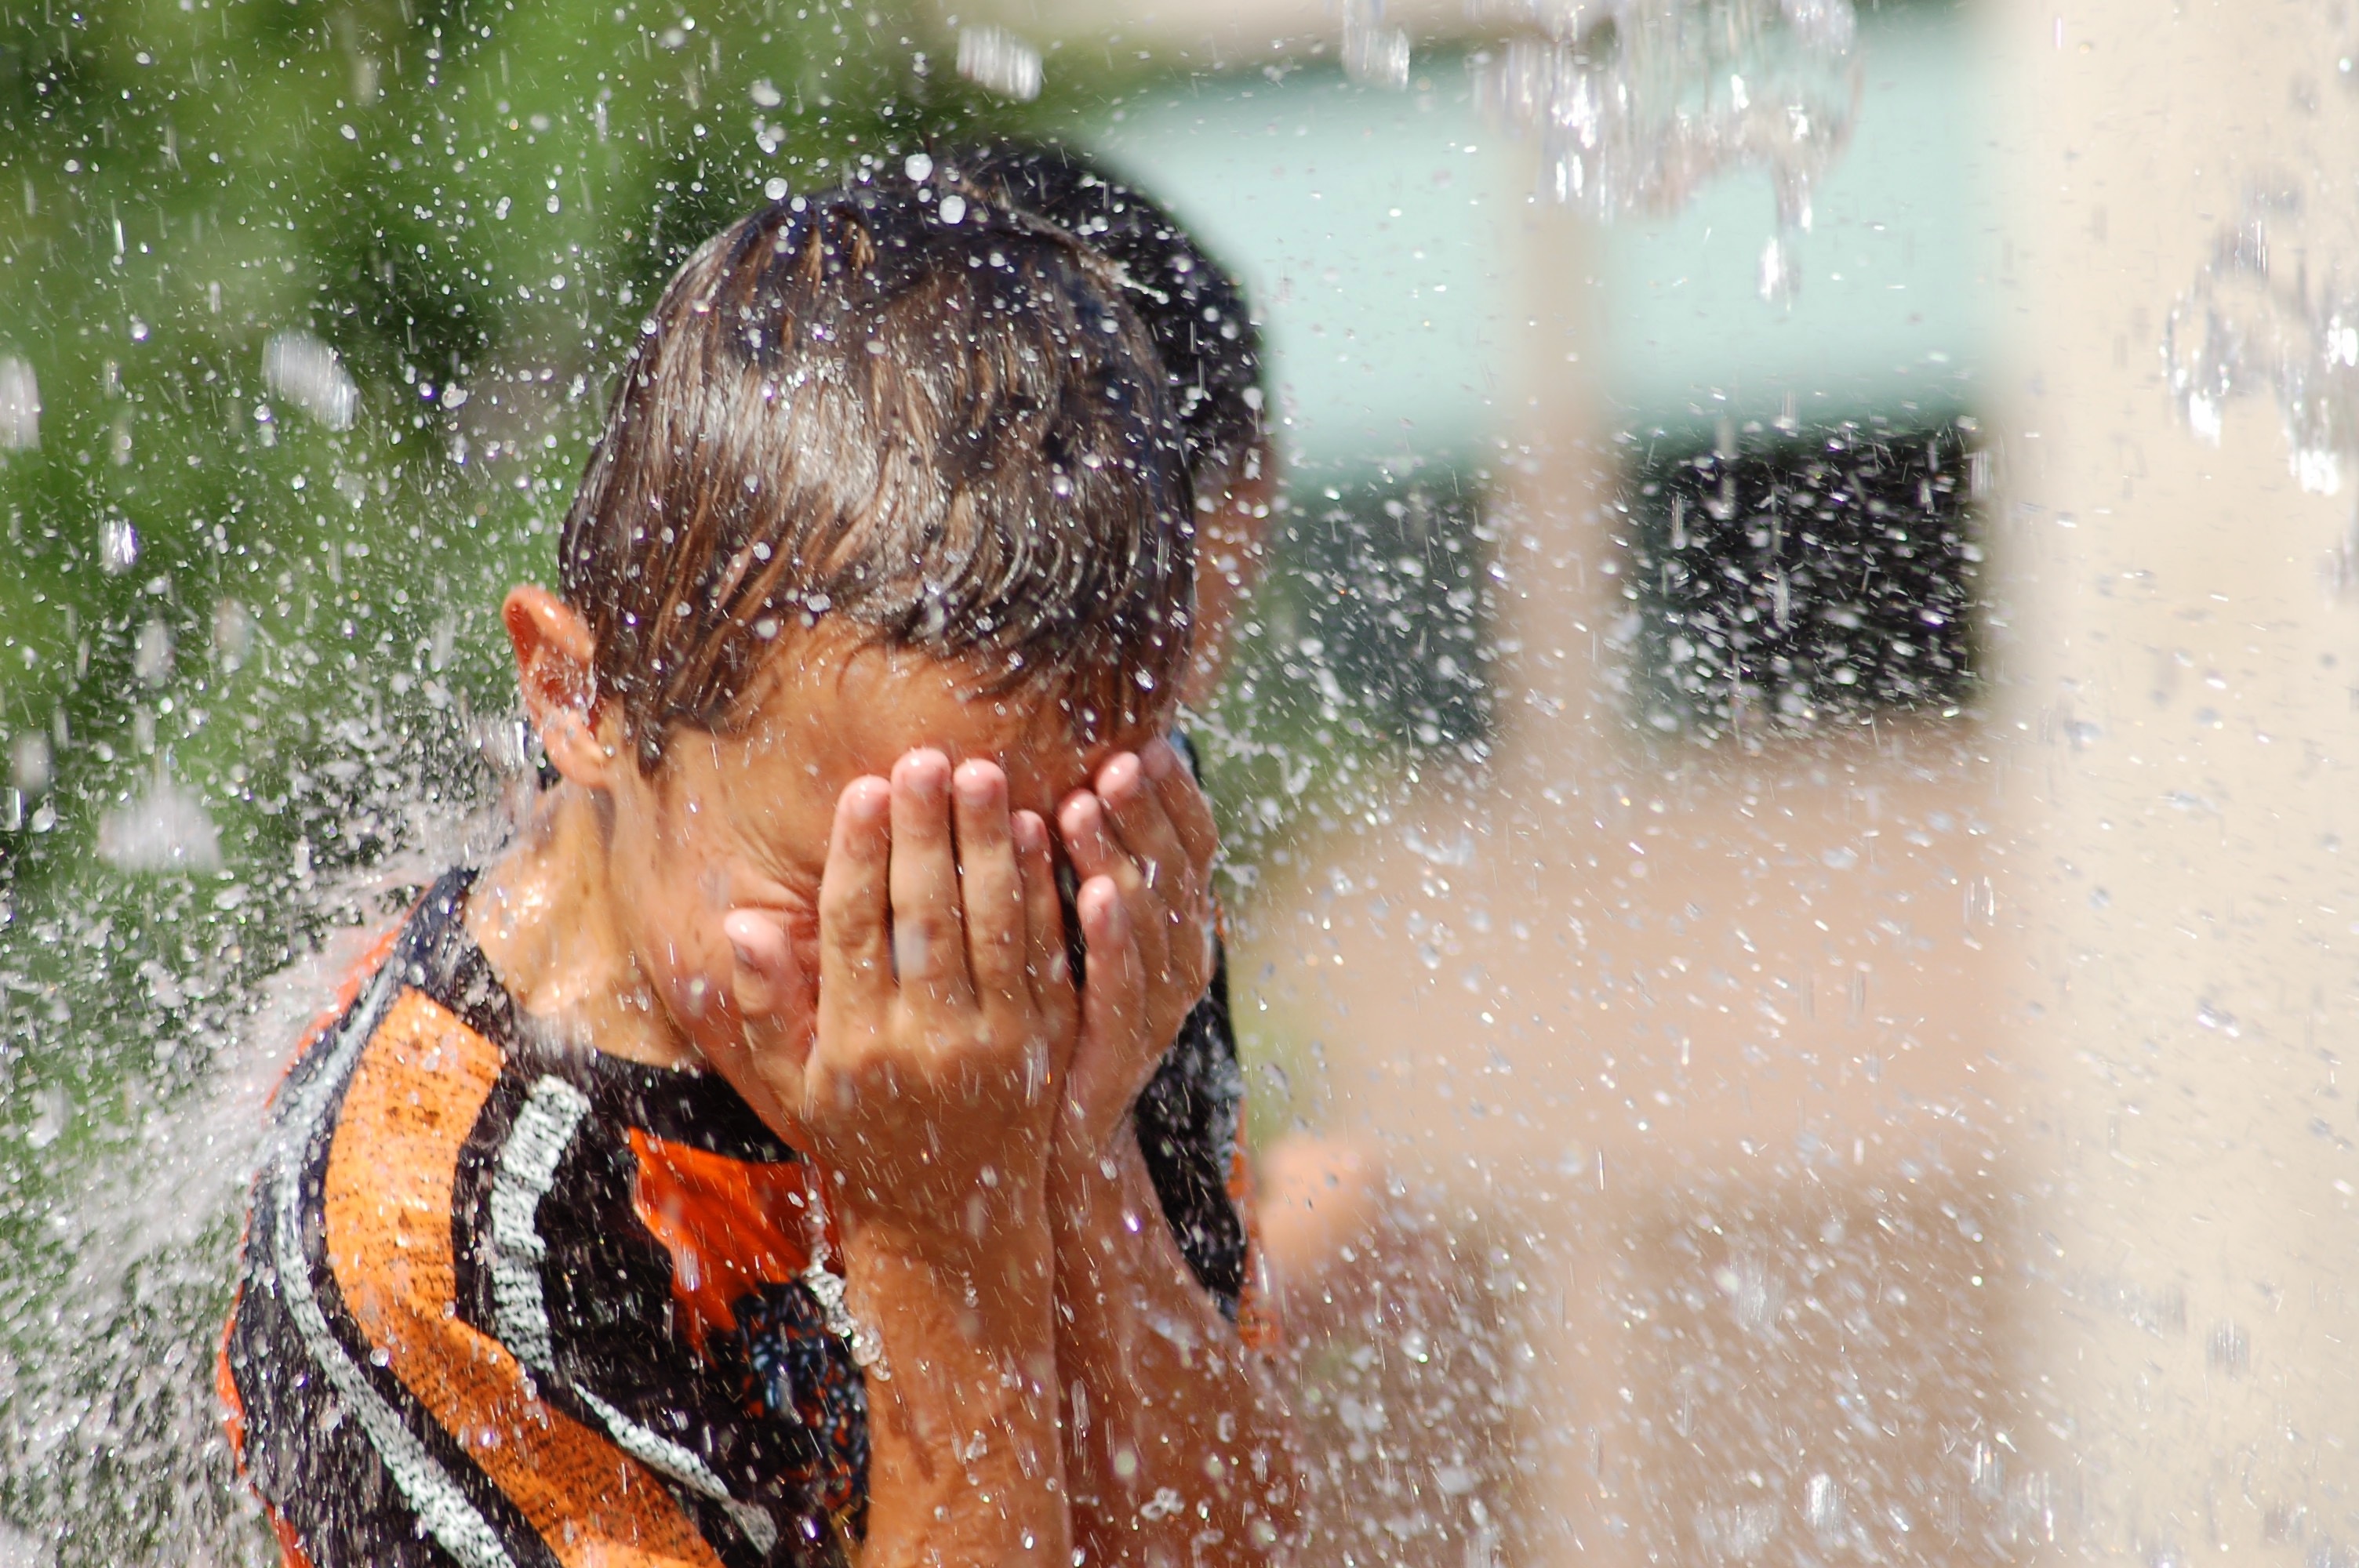
water, person, winter, spring, weather, child, season, art, fun